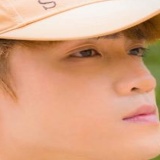
ca sĩ Fanny Trần